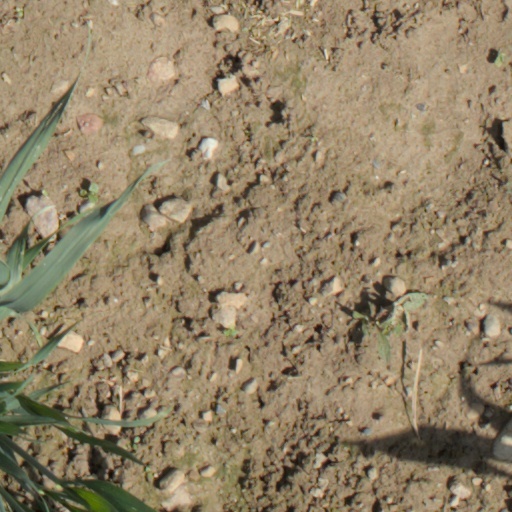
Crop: wheat